Fatmir Sejdiu

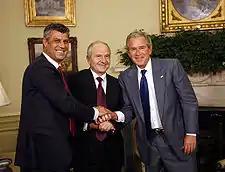
President of US George W. Bush shakes hands with Kosovo President Fatmir Sejdiu (center) and Kosovo Prime Minister Hashim Thaçi (left) during a meeting in the White House on 21 July 2008, after Kosovo declared independence.

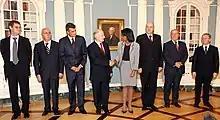
Fatmir Sejdiu (center left) with members of the Kosovo Unity Team and US Secretary of State Condoleezza Rice.

Before the war, Sejdiu was an early protester against Yugoslav authoritarian rule and engaged in parallel institutions of the movement for liberation. During this time, he was member of Central Commission for the Referendum for Independence of Kosovo (organised in September 1991). During the period 1992-98 and 1998–2001, he was elected as member of Parliament of the Republic of Kosovo, serving as Secretary General of Parliament and Chairman of the Constitutional Commission. Sejdiu had for many years in his academic office a portrait depicting himself and fellow political party leader Veton Surroi locking arms before the riot police. He has always been widely admired for being honest and fair in all his political dealings.